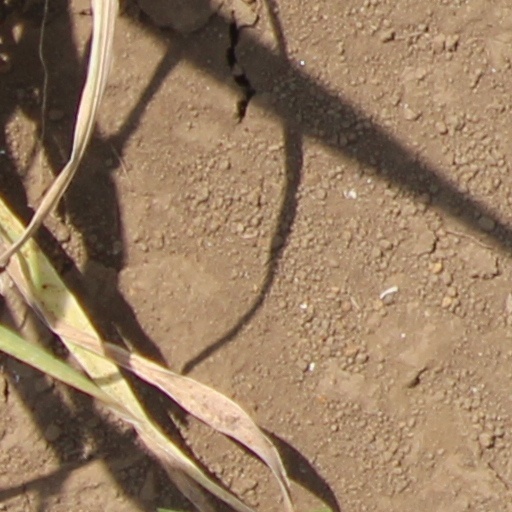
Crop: wheat